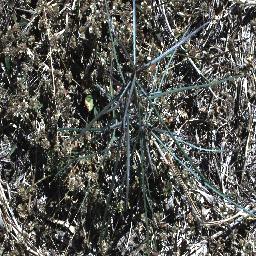
Label: parkinsonia